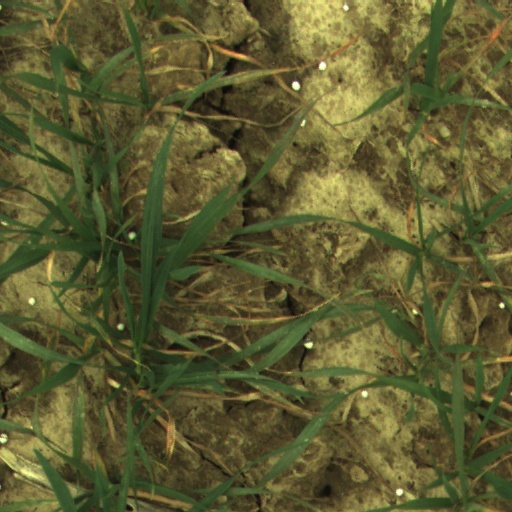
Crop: wheat